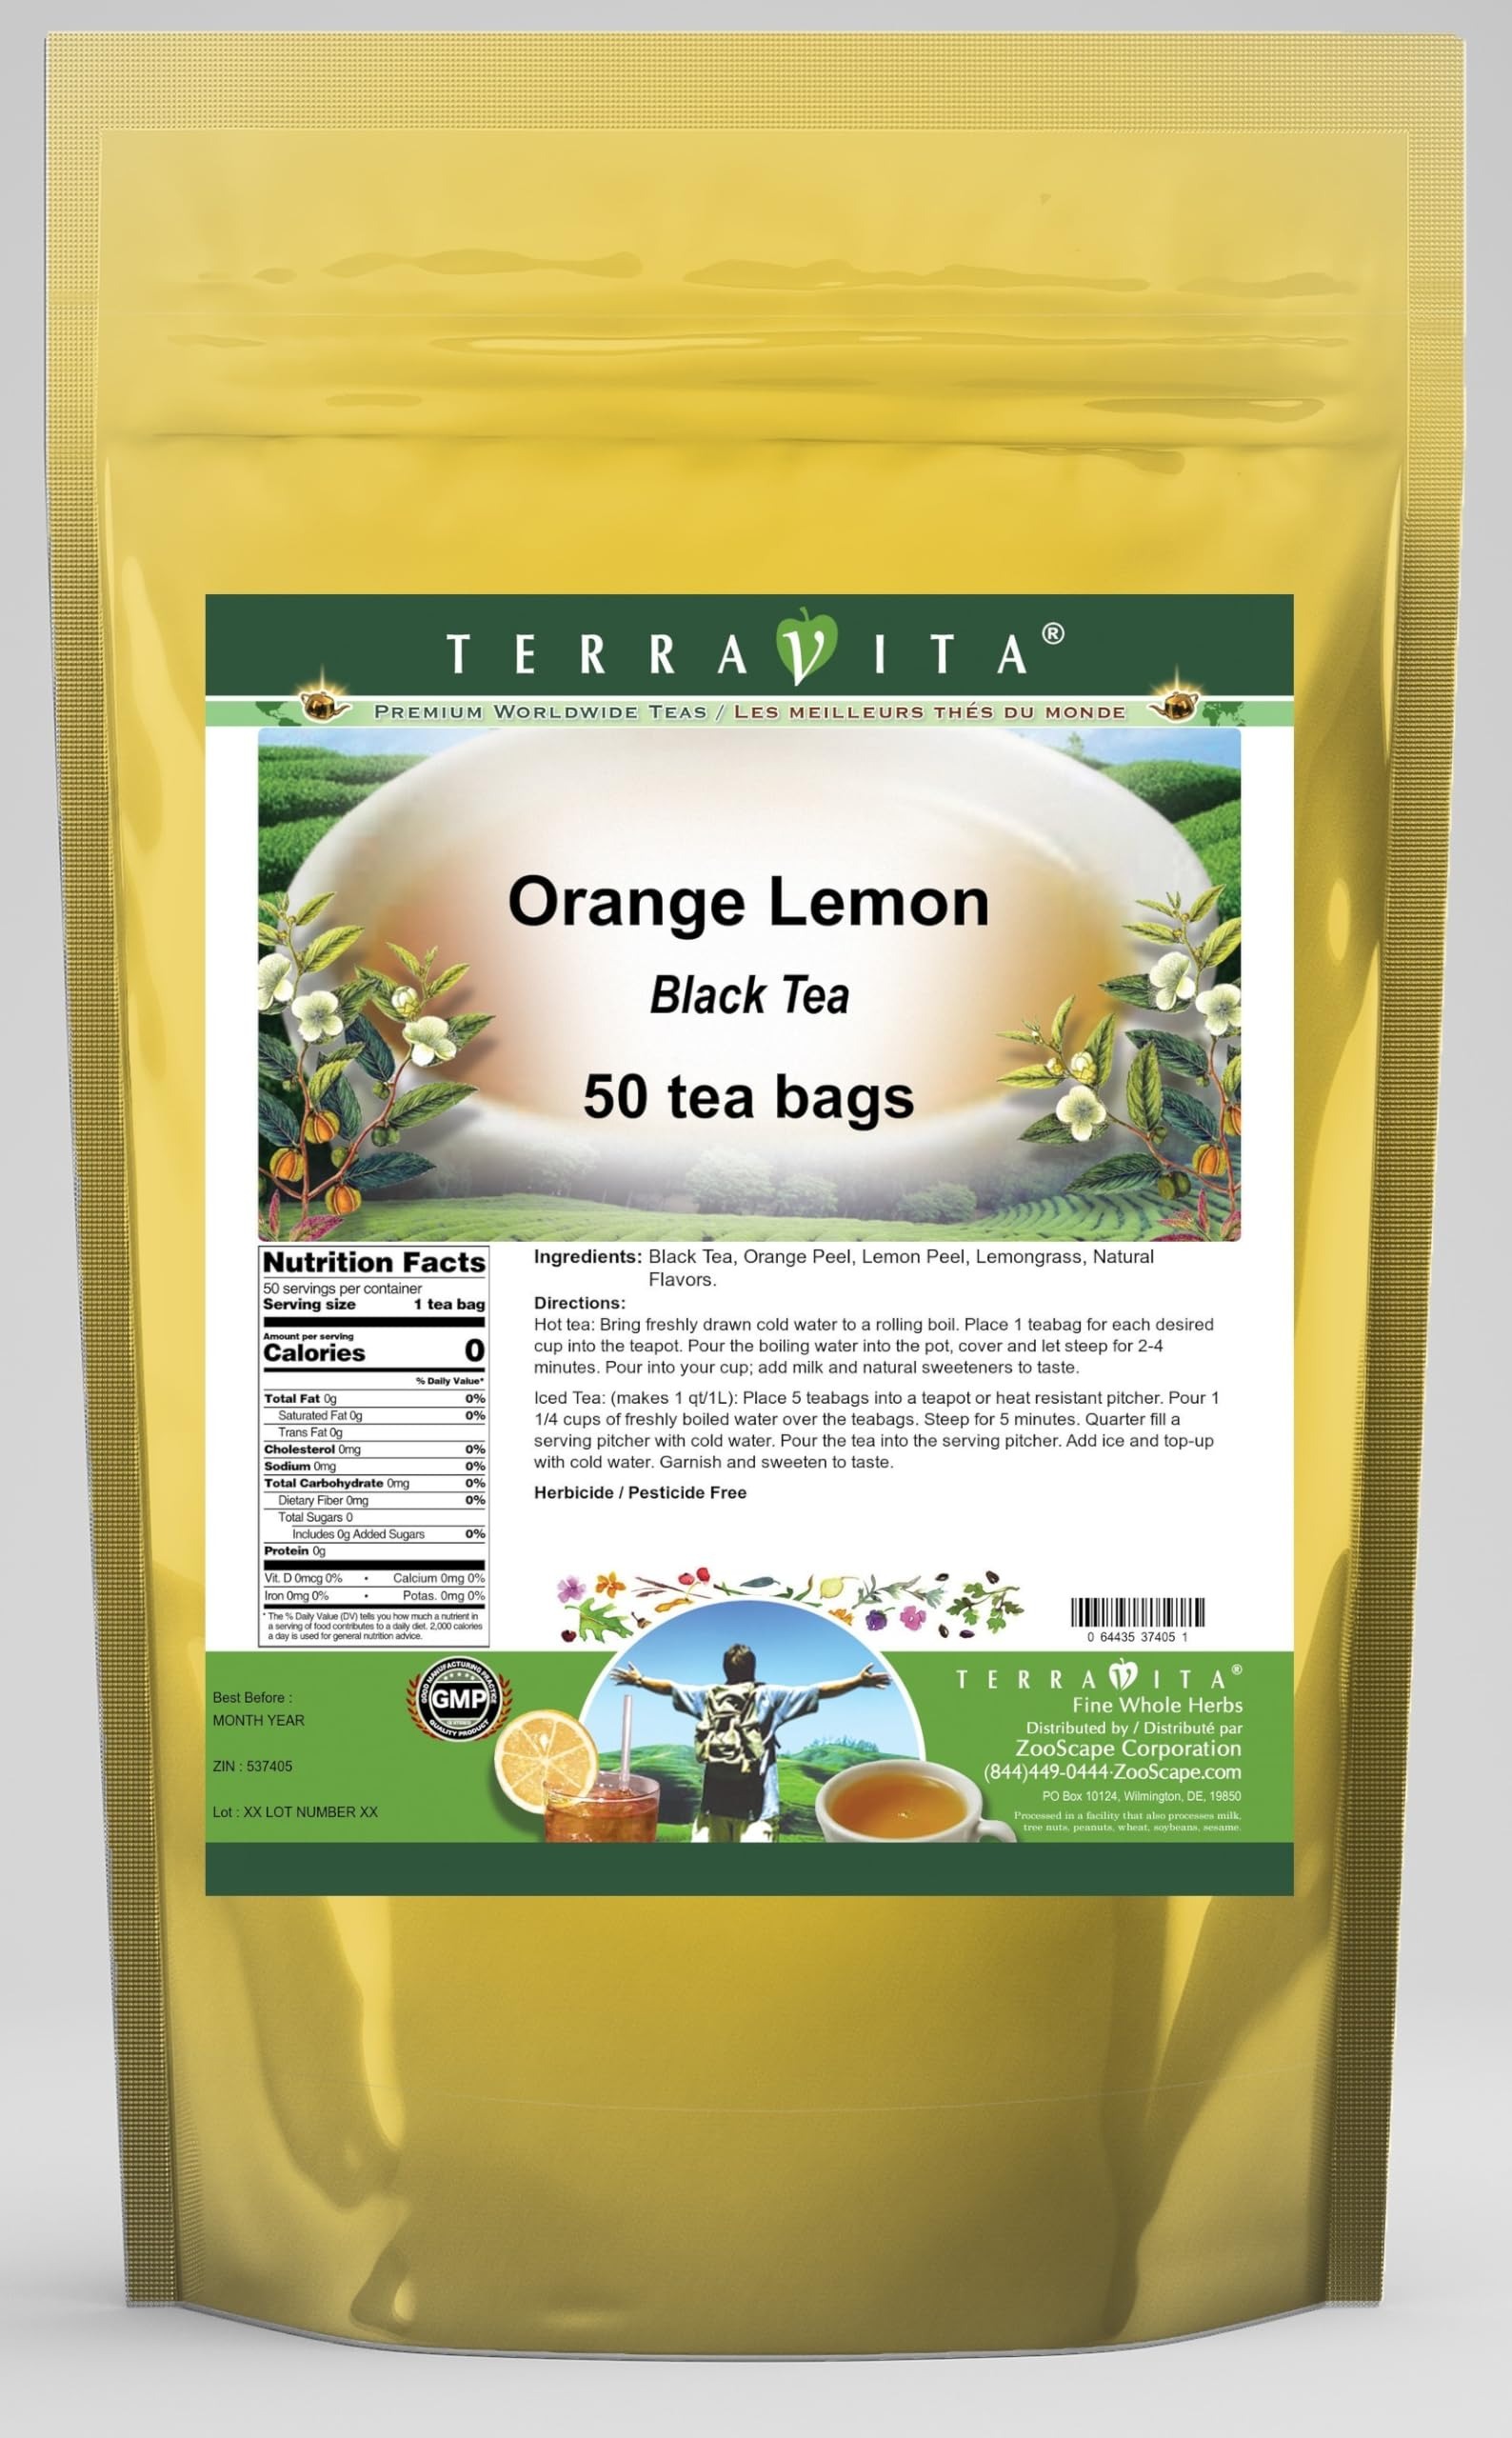
Item Name: Orange Lemon Black Tea (50 tea bags, ZIN: 537405)
Bullet Point 1: Our Orange Lemon Black Tea is a tasty flavored Black tea with Orange Peel, Lemon Peel and Lemongrass that has a refreshing taste that will impress you! The unique Orange Lemon taste is delicious! - Ingredients: Black tea, Orange Peel, Lemon Peel, Lemongrass and Natural Orange Lemon Flavor.
Bullet Point 2: No fillers.
Bullet Point 3: Manufacturer: TerraVita
Bullet Point 4: Size: 50 tea bags
Bullet Point 5: Black Tea Bags - Packed in a convenient upright pouch!
Product Description: Our Orange Lemon Black Tea is a tasty flavored Black tea with Orange Peel, Lemon Peel and Lemongrass that has a refreshing taste that will impress you! The unique Orange Lemon taste is delicious! - Ingredients: Black tea, Orange Peel, Lemon Peel, Lemongrass and Natural Orange Lemon Flavor. - Hot tea brewing method: Bring freshly drawn cold water to a rolling boil. Place 1 teabag for each desired cup into the teapot. Pour the boiling water into the pot, cover and let steep for 2-4 minutes. Pour into your cup; add milk and natural sweeteners to taste. - Iced tea brewing method: (to make 1 liter/quart): Place 5 teabags into a teapot or heat resistant pitcher. Pour 1 1/4 cups of freshly boiled water over the teabags. Steep for 5 minutes. Quarter fill a serving pitcher with cold water. Pour the tea into the serving pitcher. Add ice and top-up with cold water. Garnish and sweeten to taste. - TerraVita is an exclusive line of premium-quality, natural source products that use only the finest, purest and most potent ingredients found around the world. TerraVita is hallmarked by the highest possible standards of purity, potency, stability and freshness. All of our products are prepared with the highest elements of quality control, from raw materials through the entire manufacturing process, up to and including the moment that the bottles or bags are sealed for freshness and shipped out to you. Our highest possible standards are certified by independent laboratories and backed by our personal guarantee. - TerraVita exists to meet and ensure your family's health and wellness without the harmful effects of chemicals and health products. We strive to make all of our products affordable and reliable and are constantly searching the market to maintain our affordability and to look for
Value: 50.0
Unit: Count

Price: 27.61